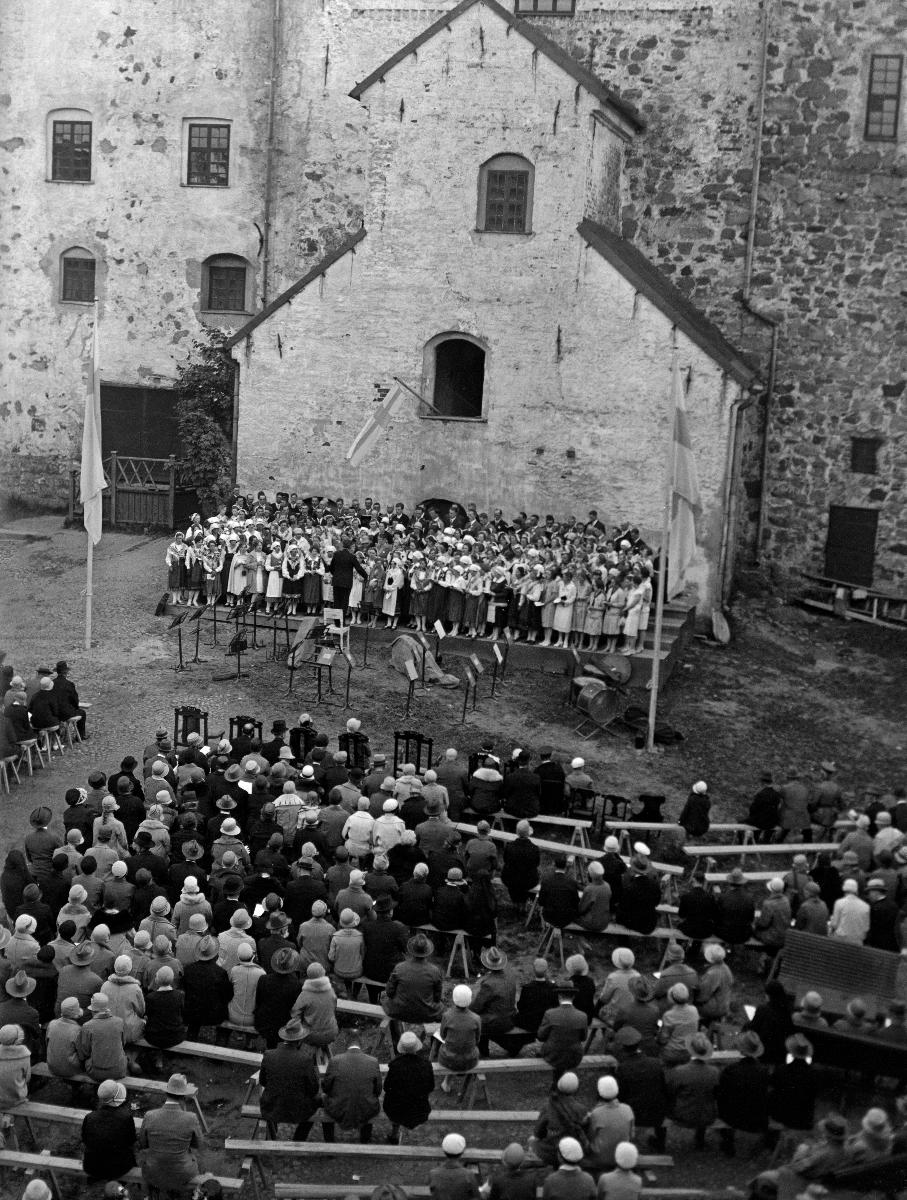
Turun kaupungin 700-vuotisjuhlat 1929
Åbo stads 700-årsjubileum 1929; 700th Anniversary of Turku City 1929
sisällön kuvaus: Turun kaupungin 700-vuotisjuhlat 1929. Konsertti Turun linnan linnanpihalla, Åbolands Sång- och musikförbund, 20.6.1929. content description: Turku City's 700th Anniversary 1929. Concert on Turku Castle courtyard 20.6.1929. innehållsbeskrivning: Åbo stads 700-årsjubileum 1929. Koncert på Åbo slotts borggård, Åbolands Sång- och musikförbund, 20.6.1929.
Kuvaaja: Sundström, Hugo, kuvaaja
Vuosi: 1929
Paikka: Suomi, Varsinais-Suomi, Turku
Aiheet: juhlat; vuosijuhlat; kaupungit; HBL; celebrations; towns and cities; anniversaries; anniversary; city; cities; concerts; fester; städer; fest; 700-årsfest; jubileum; årsfest; stad; konserter